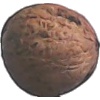
Label: walnut